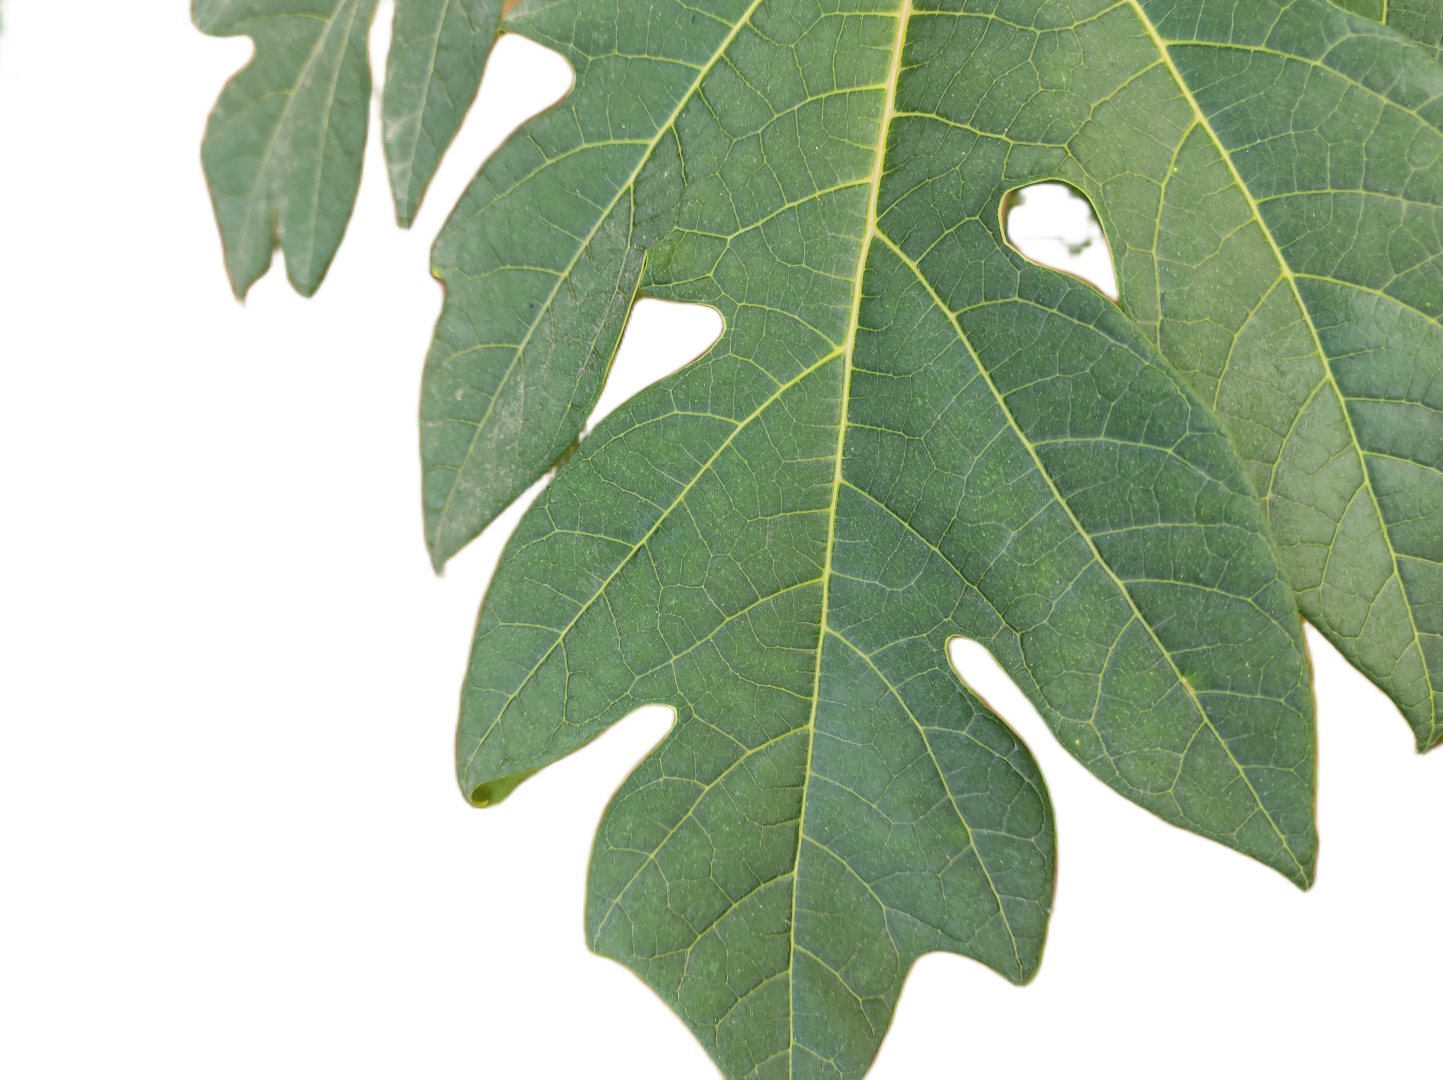
Crop: Papaya
Label: Healthy_leaf